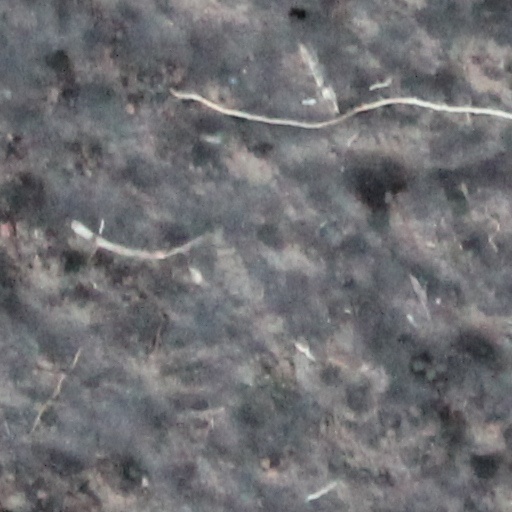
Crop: wheat